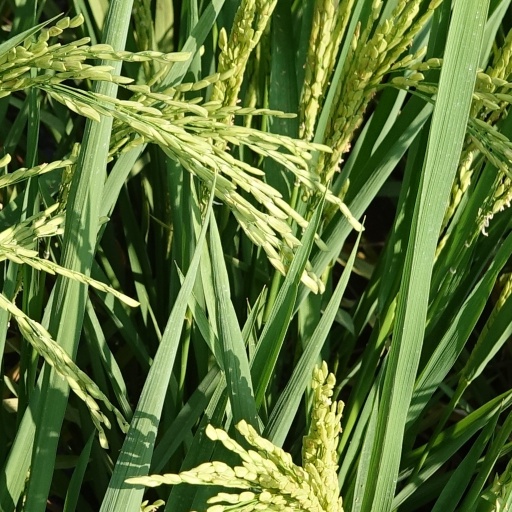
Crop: rice